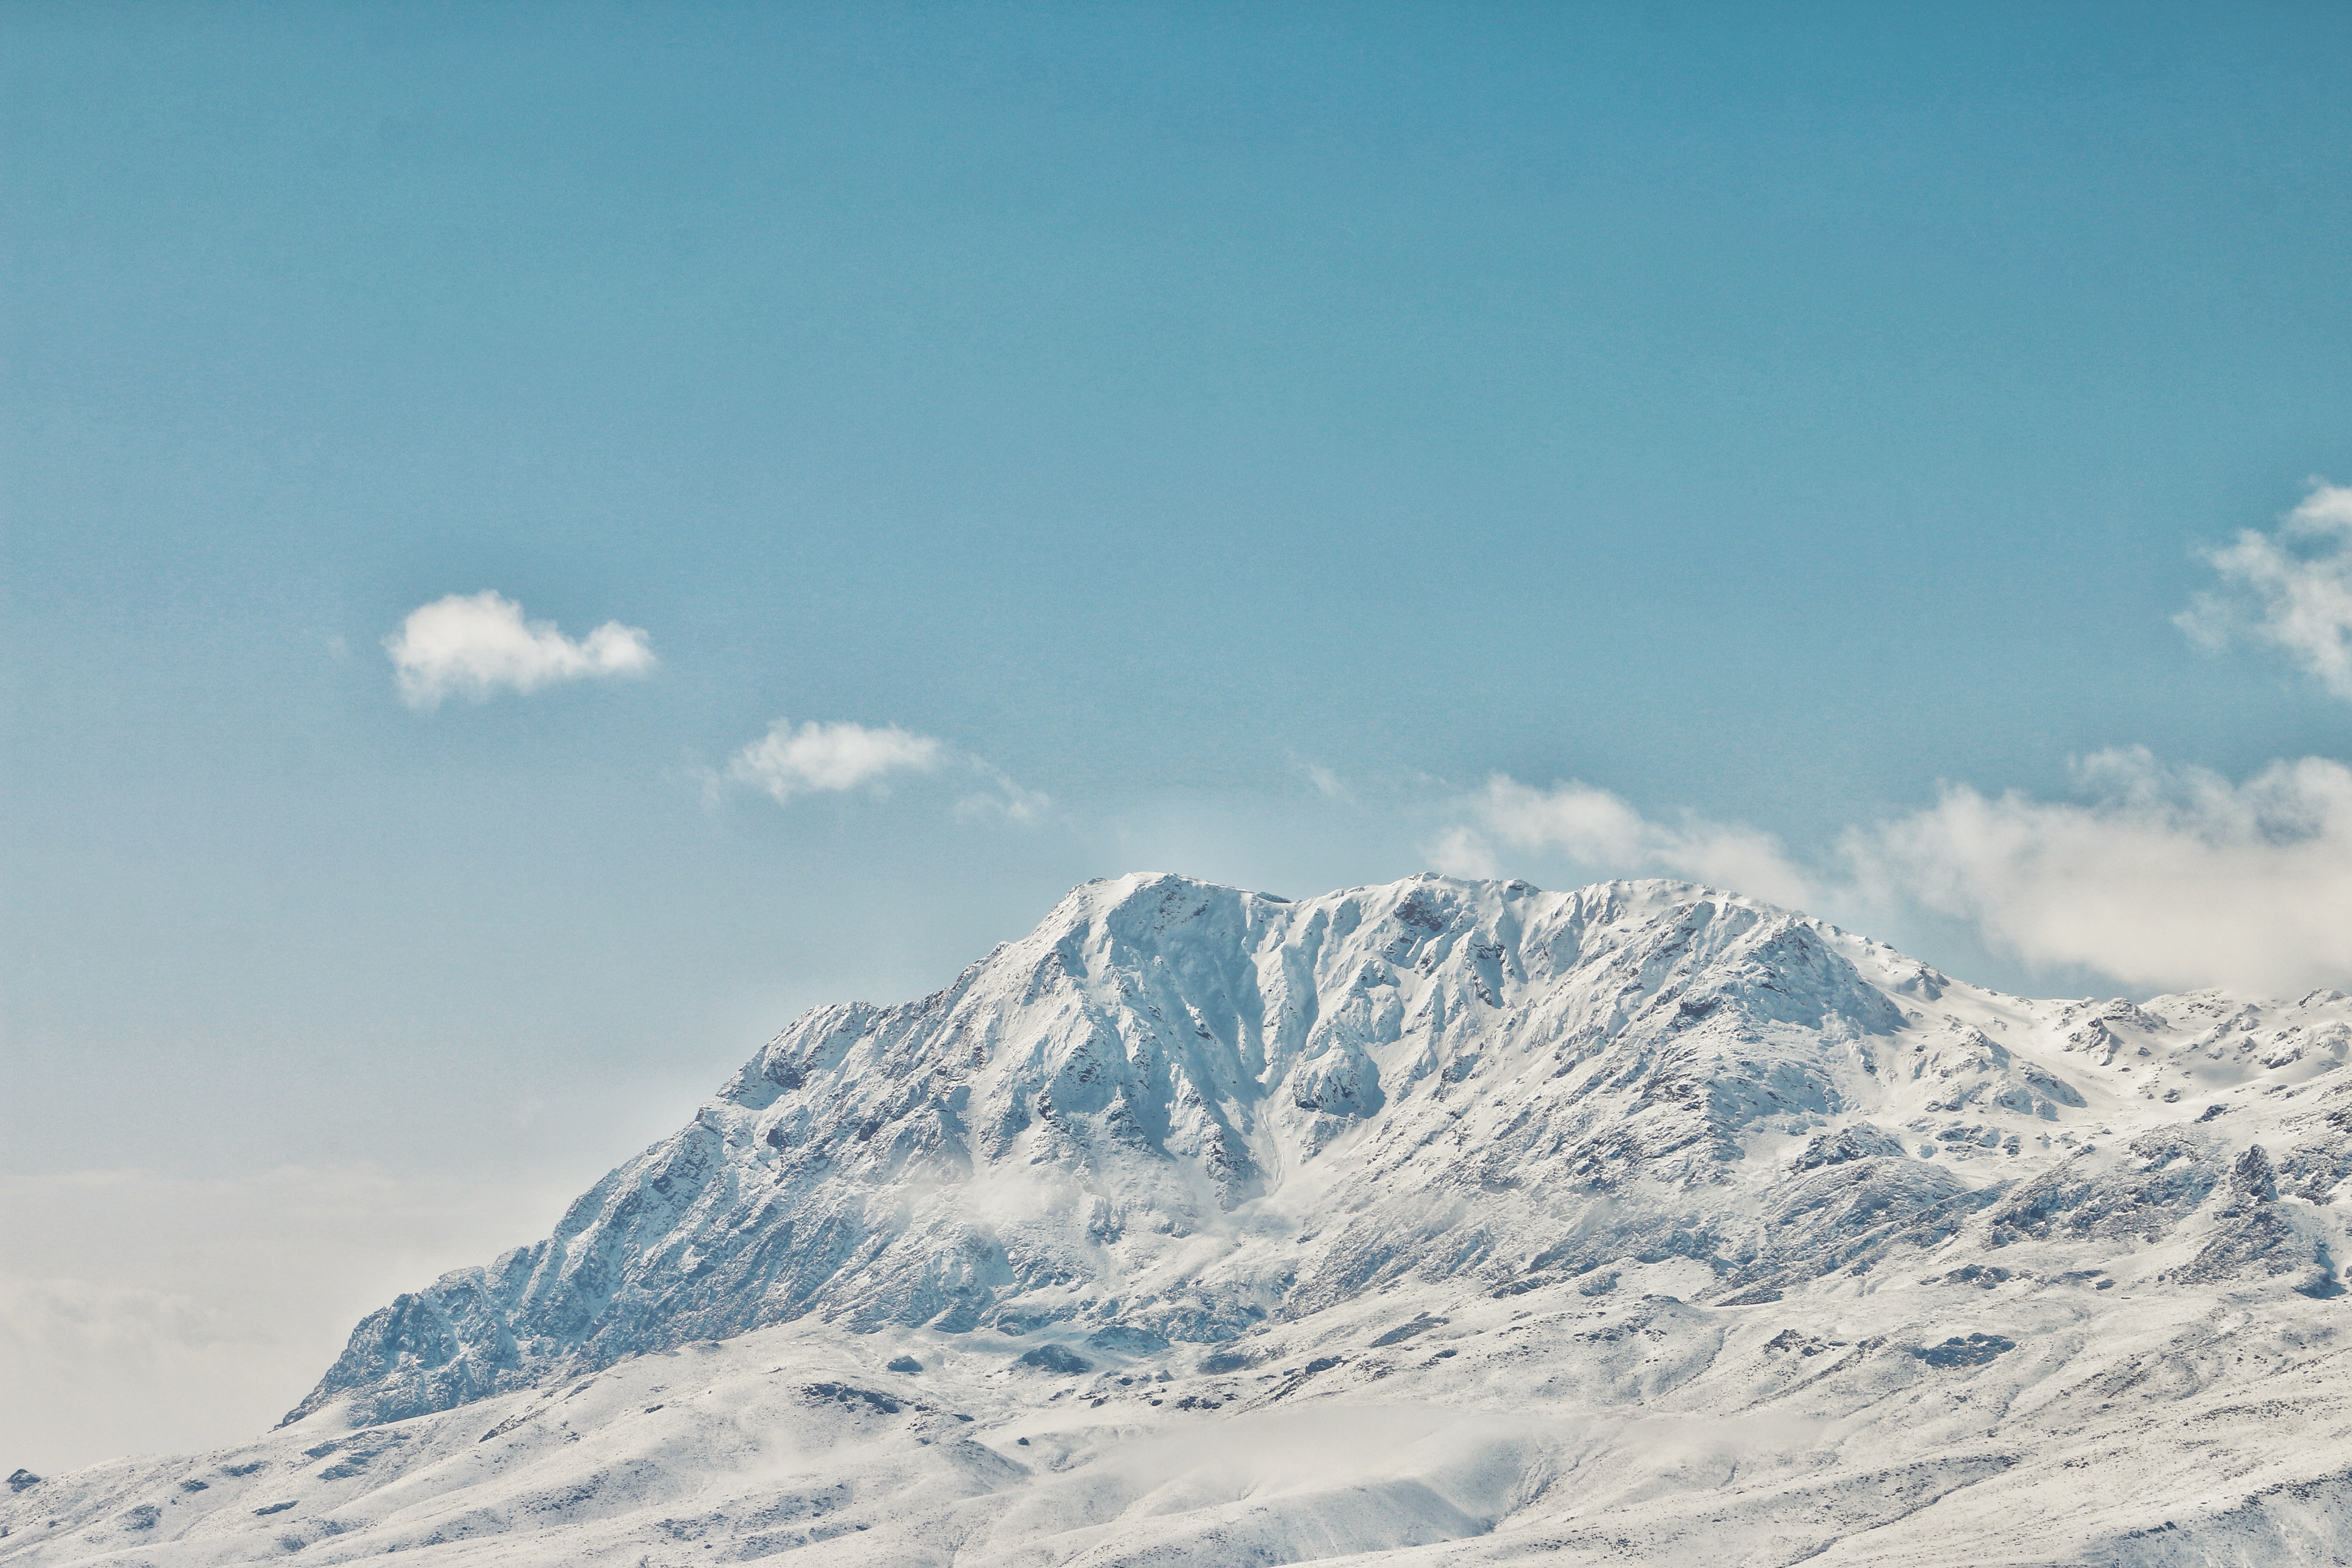
mountainous landforms, mountain, sky, mountain range, cloud, ridge, massif, alps, snow, summit, glacial landform, geological phenomenon, highland, fell, winter, hill, ice cap, ar te, arctic, landscape, mount scenery, photography, glacier, nunatak, hill station, meteorological phenomenon, stratovolcano